The Three Musketeers: Milady

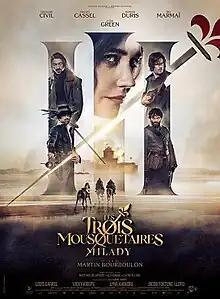
Theatrical release poster

The Three Musketeers: Milady (titled The Three Musketeers – Part II: Milady in the United States) is a 2023 action-adventure film directed by Martin Bourboulon, based on Alexandre Dumas's 1844 novel. It is the second film of a two-part saga, preceded by "" (2023). The film stars François Civil, Vincent Cassel, Pio Marmaï, Romain Duris, and Eva Green. The two films were co-produced by France, Germany, Spain and Belgium on a combined production budget of €72 million (US$78 million), with €36.1 million for "Milady", and filmed back to back for 150 days from 16 August 2021 to 3 June 2022.